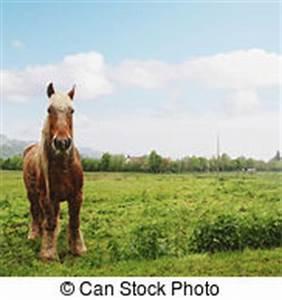
horse